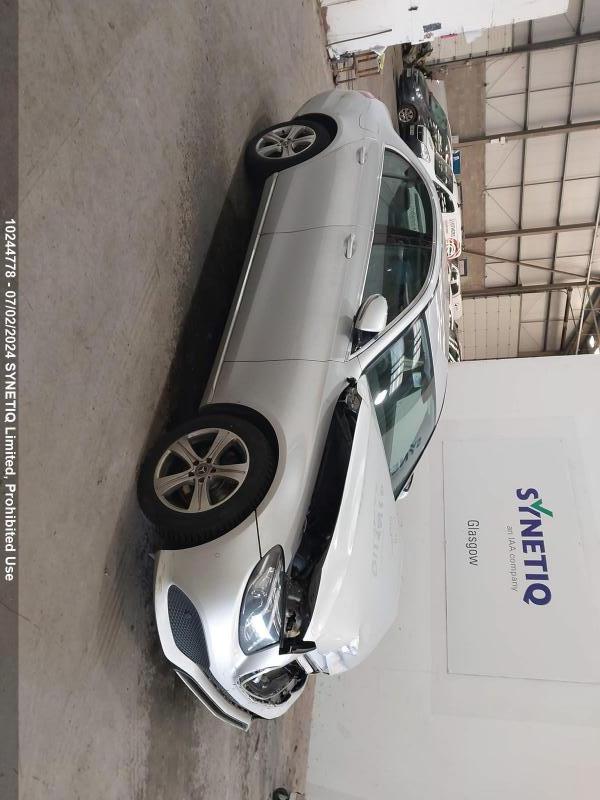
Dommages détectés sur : pare-choc avant, capot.
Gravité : mineur